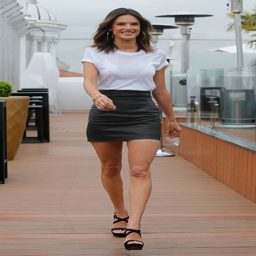
stunning fashion model in a black mini skirt and white top .